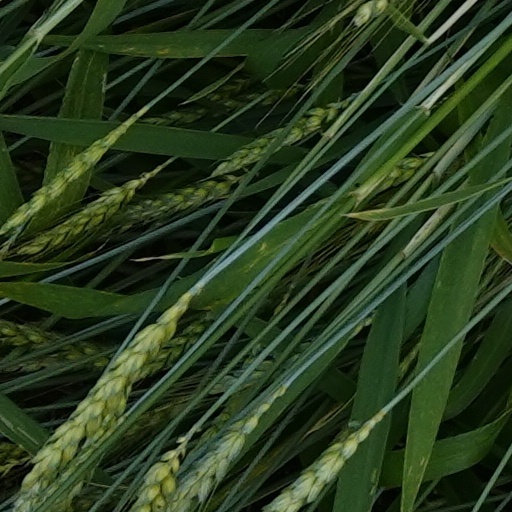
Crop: wheat